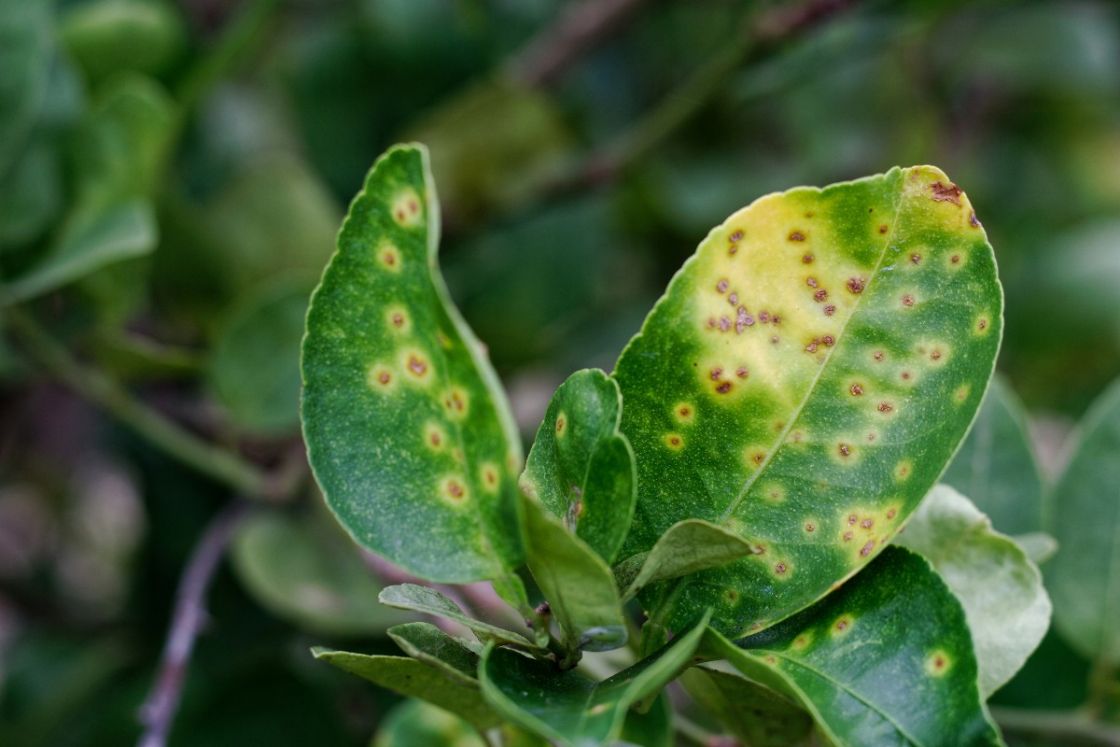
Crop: unknown
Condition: citrus_citrus_canker